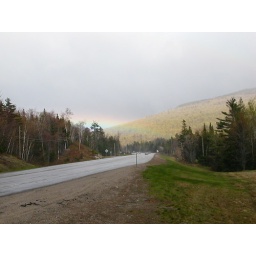
afternoon rainbow in the white mountains